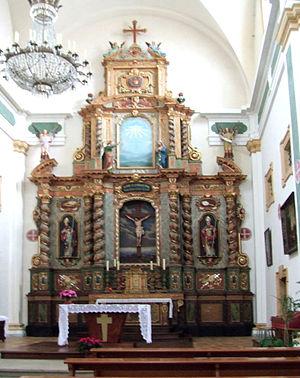
Annecy est une ville française, chef-lieu et préfecture du département de la Haute-Savoie en région Auvergne-Rhône-Alpes. Au nord des Alpes françaises, après Genève à 40 km au nord, Annecy fait partie de l'axe des agglomérations du sillon alpin en alignement avec Chambéry puis Valence et Grenoble.